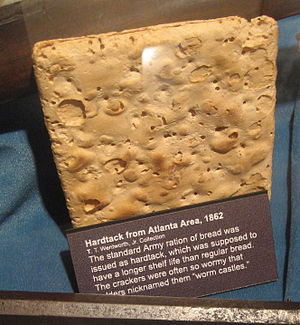
Beskøjt
En præservet beskøjt fra 1862 udstillet i U.S. Civil War, Wentworth Museum, Pensacola, Florida, USA.
En beskøjt er en simpel kompakt meget hård kiks eller brød, lavet af mel, vand og nogle gange husholdningssalt. Beskøjter er billige og langtidsholdbare. Beskøjter anvendes som mad i fraværet af fordærveligt mad. Beskøjter var almindelige spise på lange rejser, landmigrationer og militærkampagner. En beskøjt kaldes også skibskavring, skonrog, skibskiks, skibsbrød og skibstvebak. Grundet beskøjters store hårdhed fik de mange øgenavne på mange sprog bl.a. pløkker og tagsten.